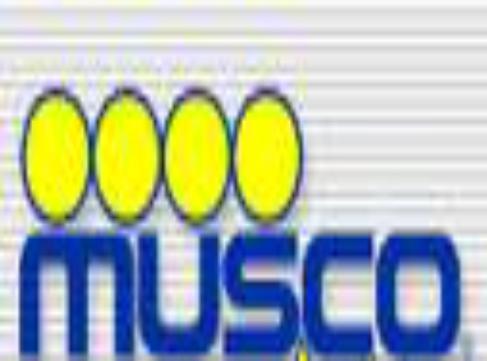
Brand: musco
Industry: Necessities